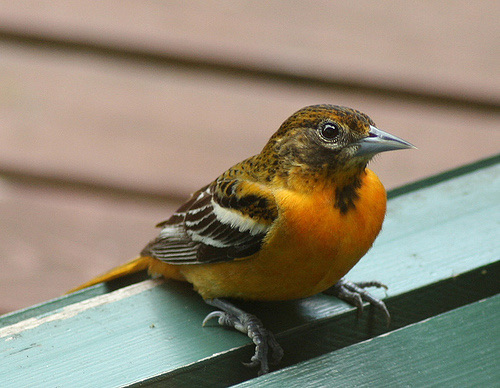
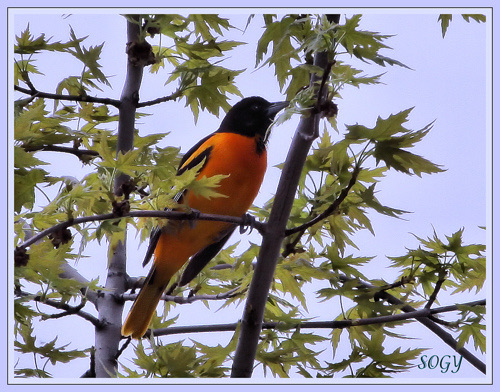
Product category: misc
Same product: yes